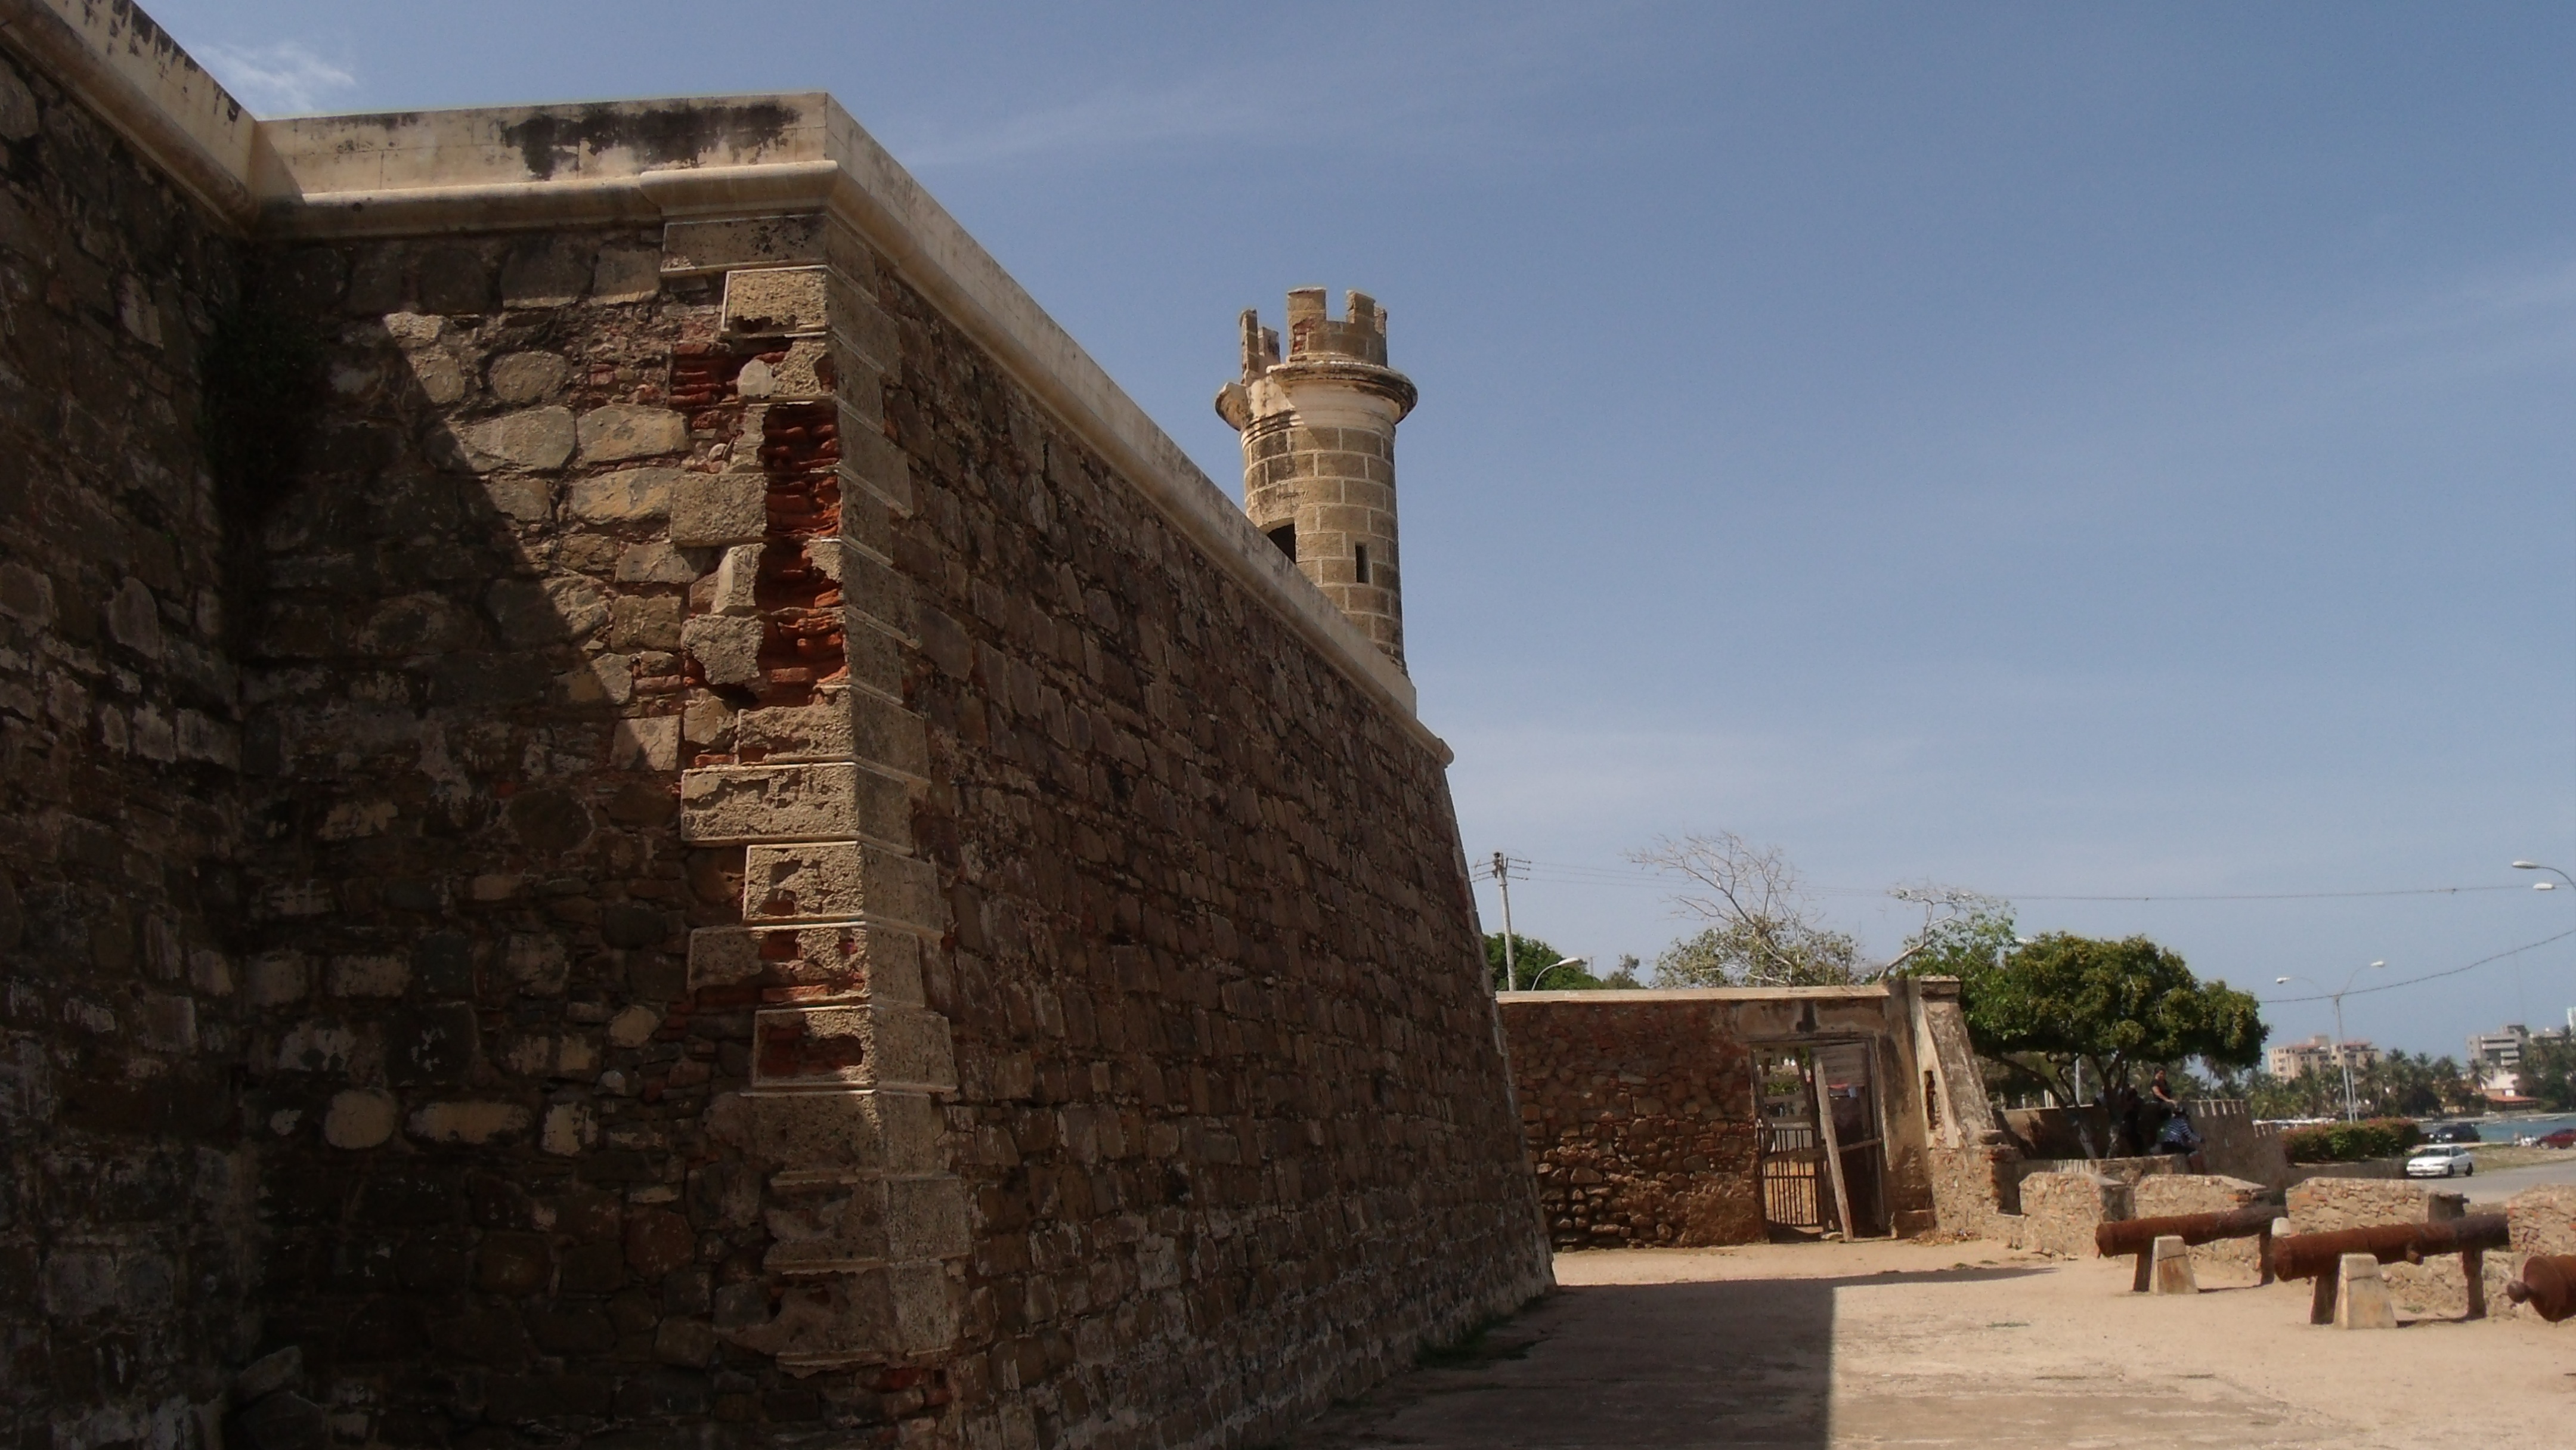
building, wall, monument, fortification, place of worship, ruins, monastery, history, archaeological site, historic site, ancient history